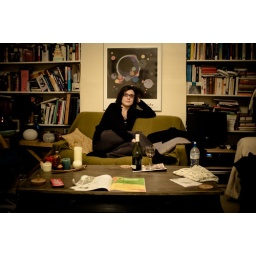
Despina sitting in the messy lounge looking thoughtful.